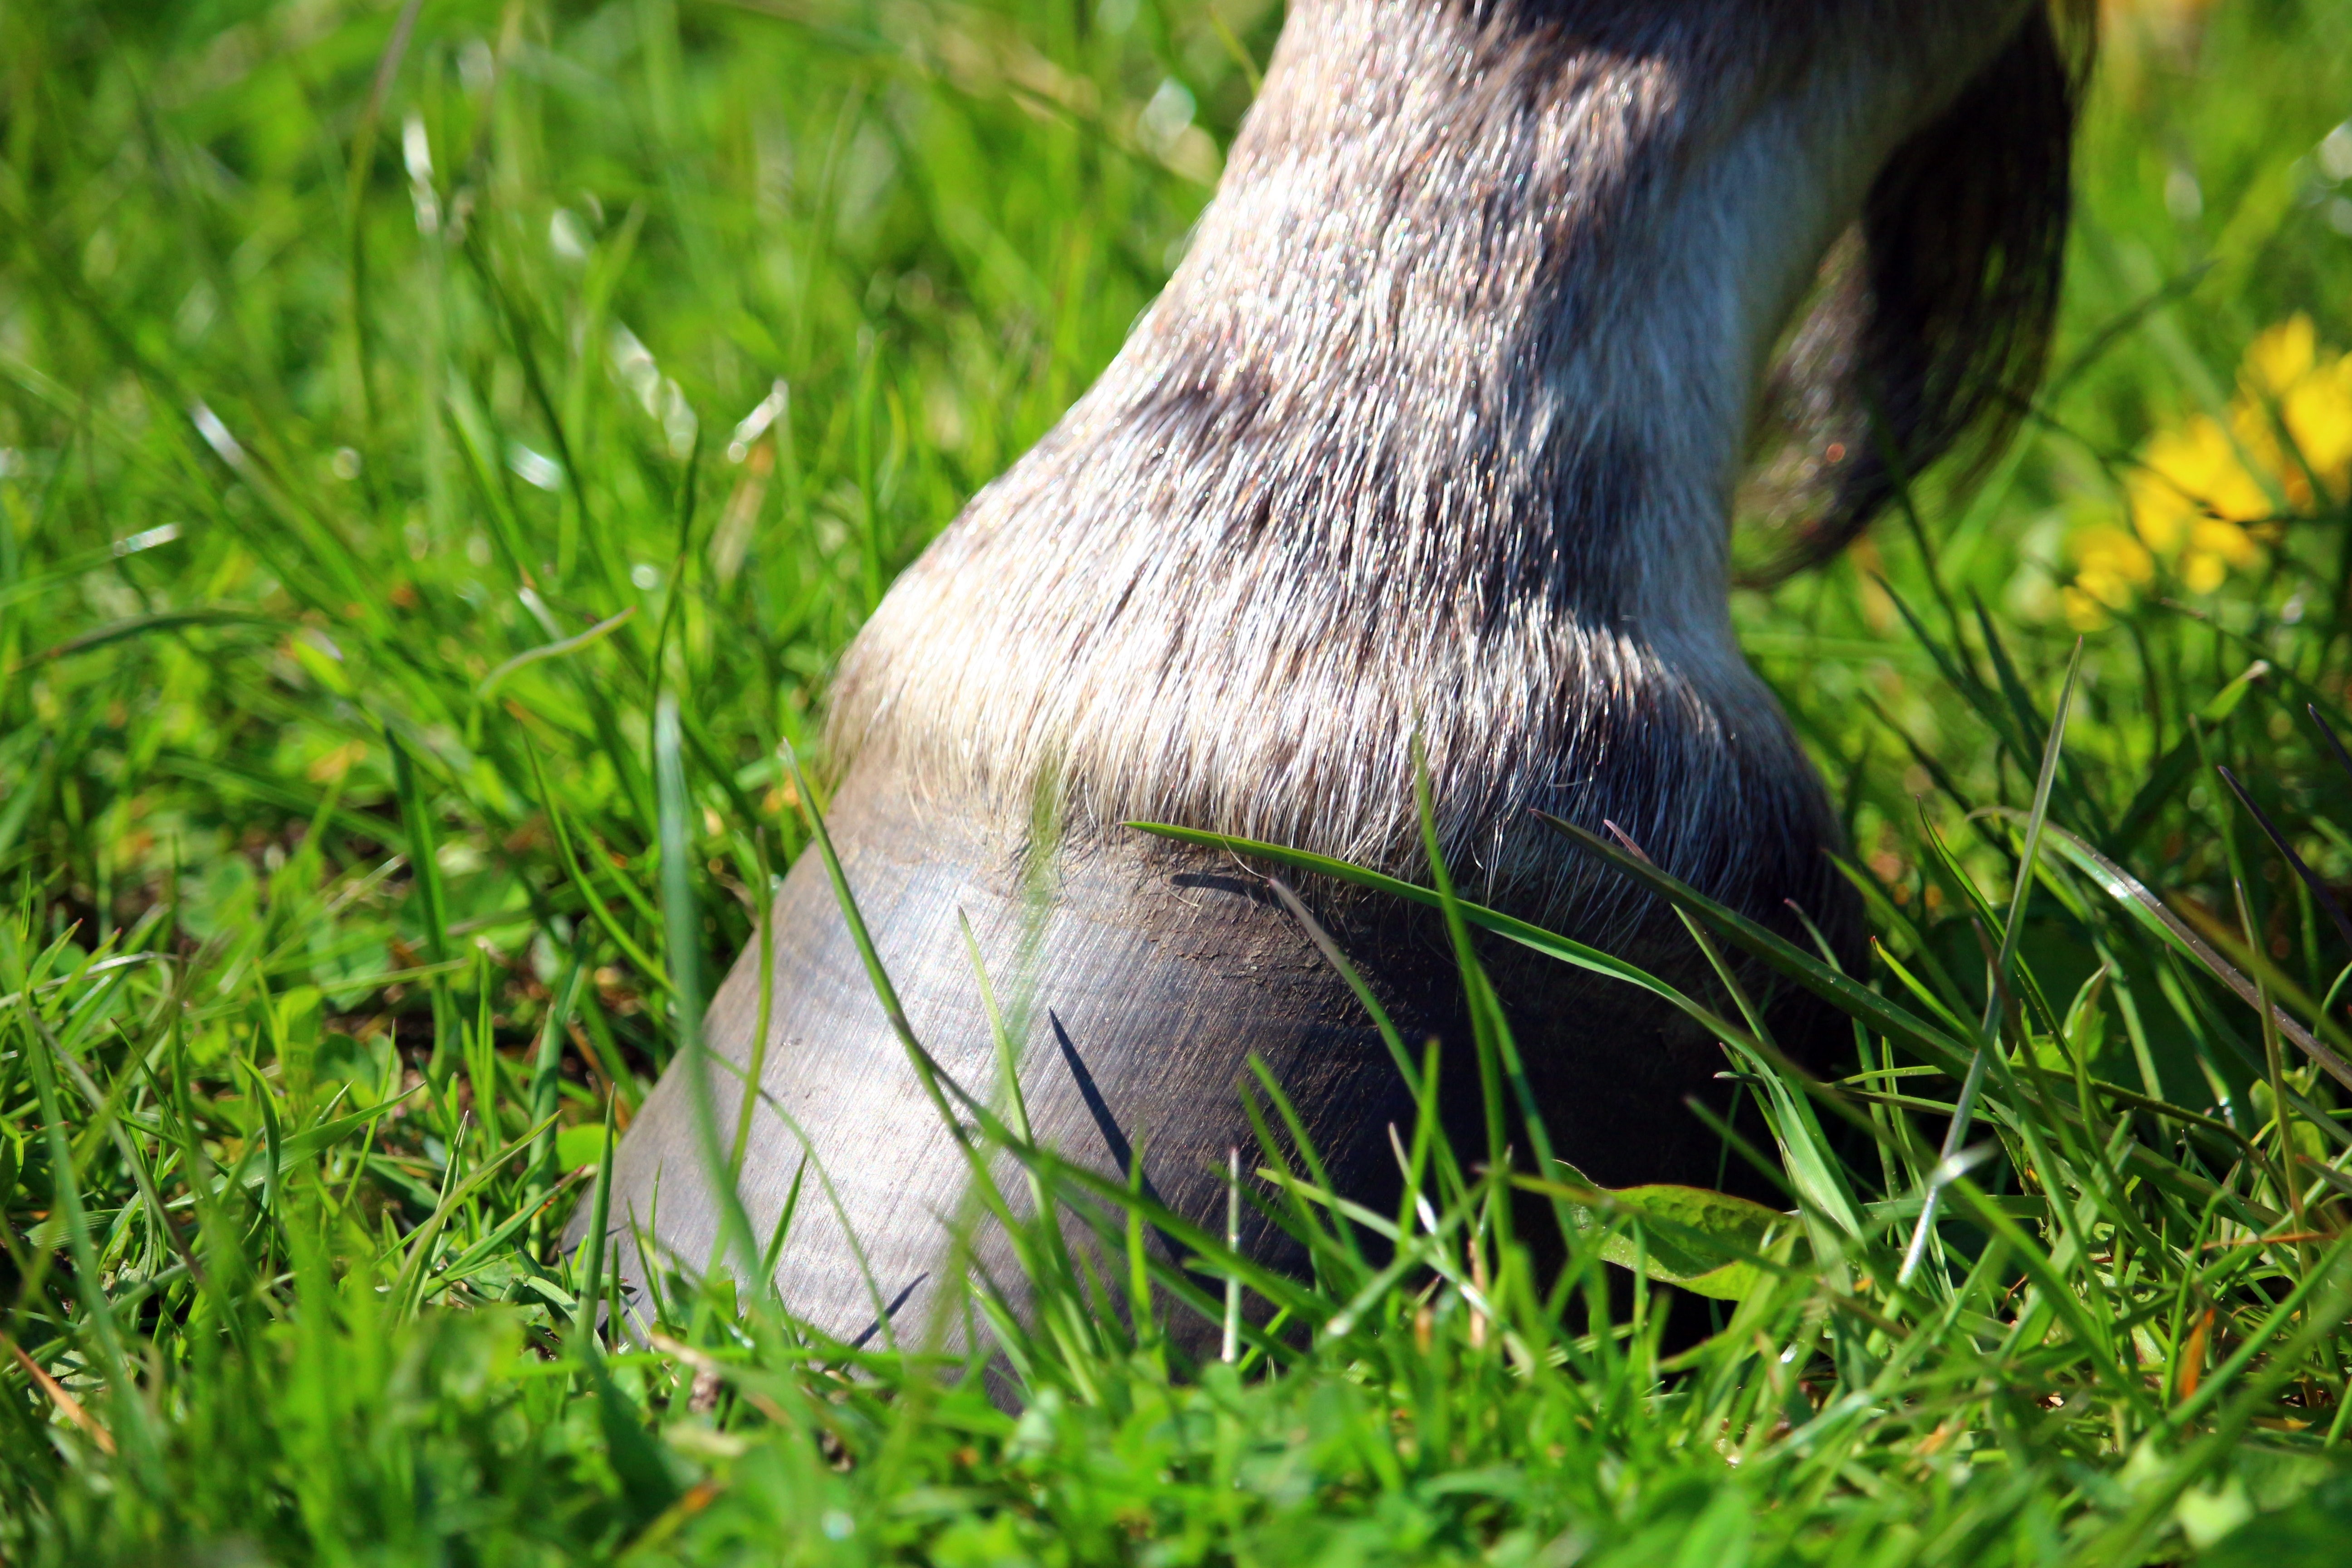
tree, nature, grass, bird, plant, lawn, meadow, leaf, flower, wildlife, green, pasture, horse, close up, mold, thoroughbred arabian, huf, grass family